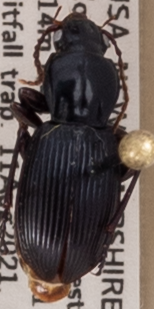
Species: Pterostichus tristis
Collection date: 2021-08-11
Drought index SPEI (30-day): -0.064
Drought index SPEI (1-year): -1.01
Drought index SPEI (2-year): -0.492